Baruch Tegegne

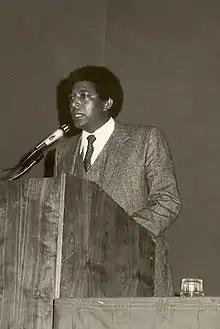
Tegegne in the AAEJ National Conference, 1983

Baruch Tegegne (23 January 1944 – 27 December 2010) was a prominent leader of Ethiopian Jews in Israel and advocate of their immigration in the 1980s and 1990s. He lived in Israel.